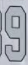
Number: 9